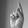
ASL letter: K